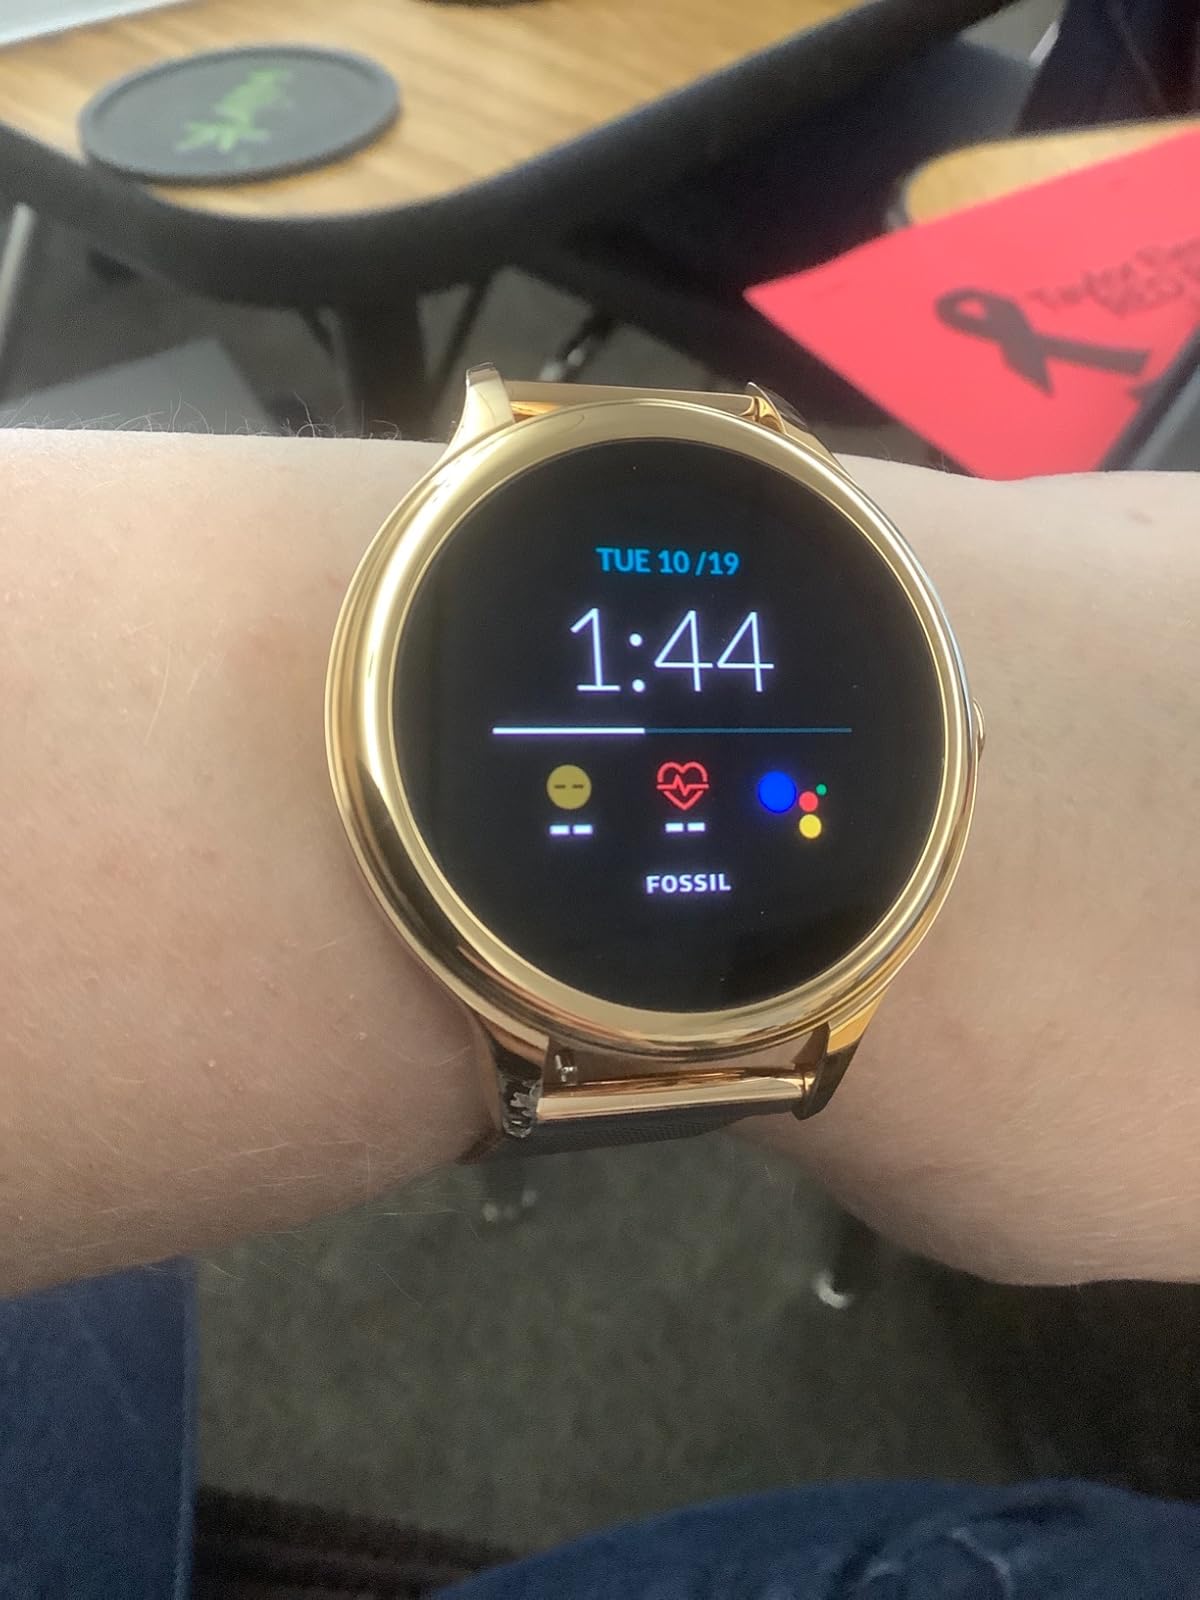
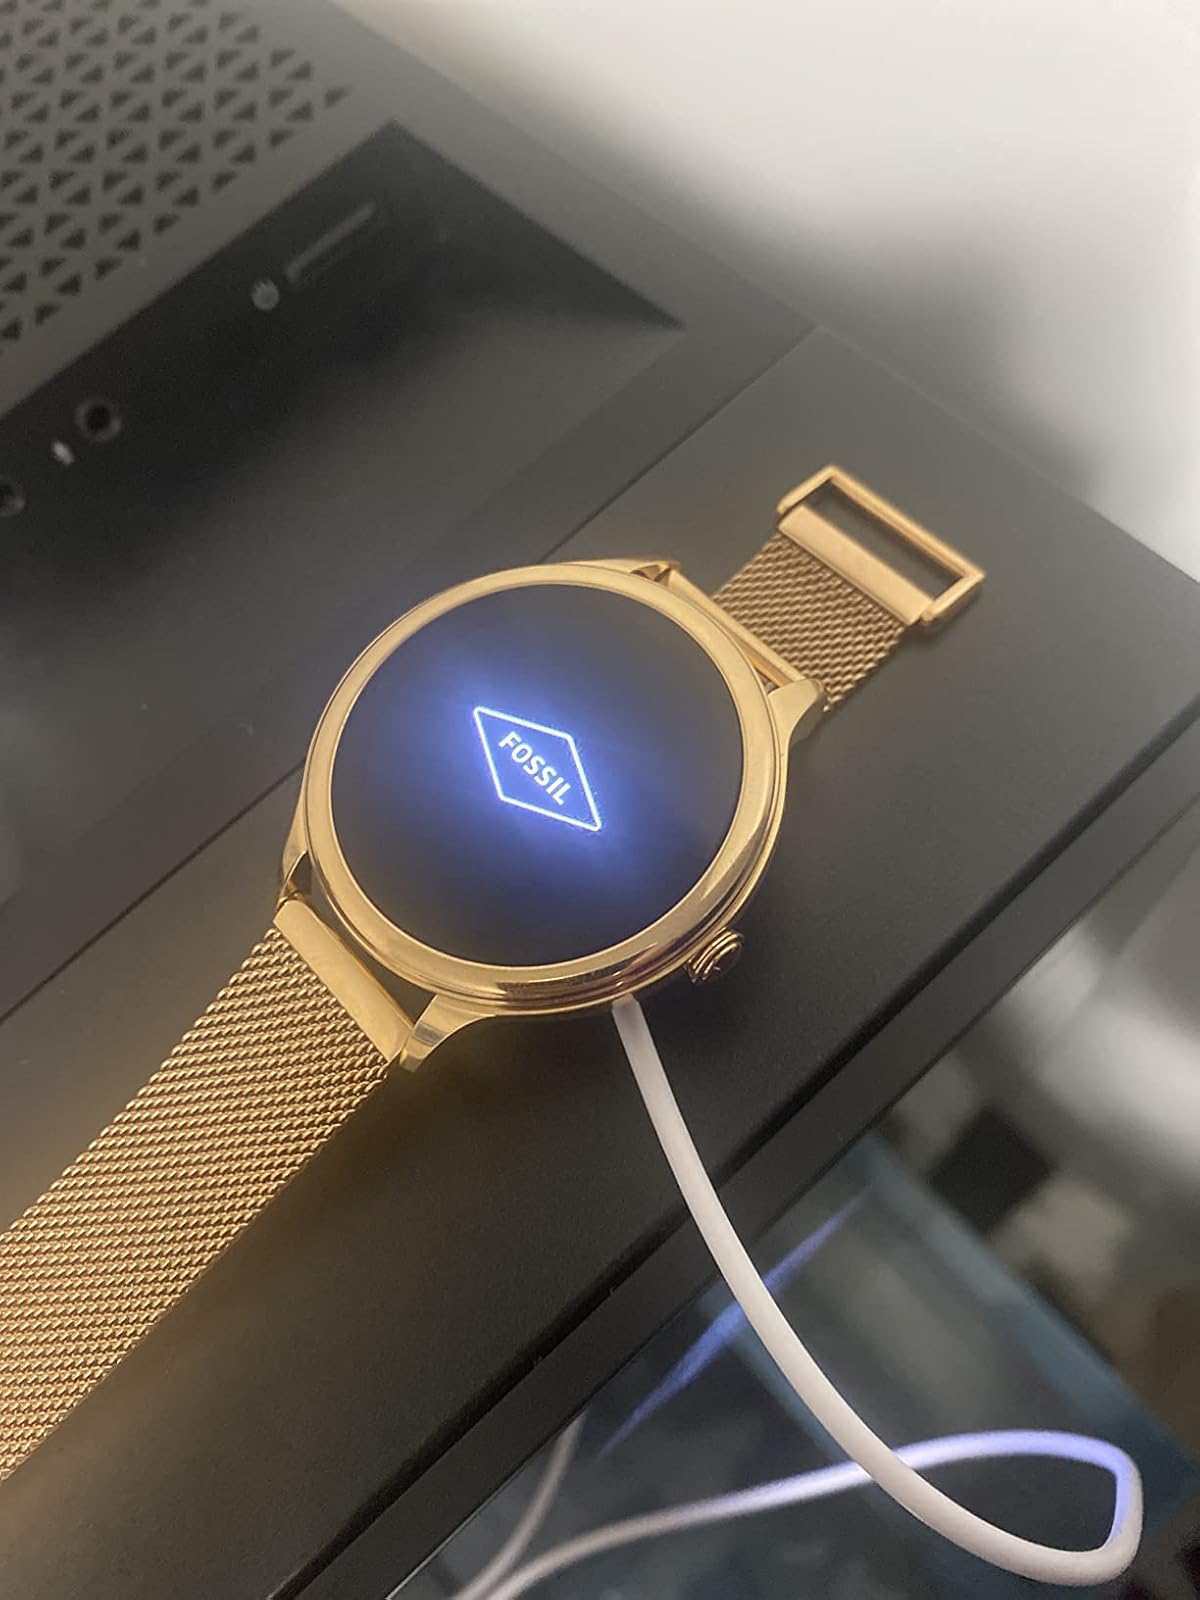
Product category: smartwatch
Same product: yes